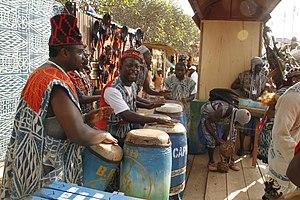
Joueurs de tam-tams de la région de l'ouest du Cameroun présenté lors du Fenac (Festival National des Arts et de la Culture) à Yaoundé au Cameroun This is an image from Cameroon
Le festival national des arts et de la culture est un festival camerounais institué le 8 avril 1991 par décret présidentiel après le succès du Festival des arts et de la culture organisé en 1988.
Le ndop ou dze ndouop ou nji ndop est une étoffe traditionnelle et rituelle bamiléké.
La culture du Cameroun, pays de l'Afrique centrale, désigne d'abord les pratiques culturelles observables de ses habitants.
La Région de l'Ouest est l'une des dix régions du Cameroun. Elle est le berceau des ethnies Bamiléké et Bamoun. Son chef-lieu est Bafoussam. D'autres villes de grande importance de la région de l'Ouest sont : Mbouda, Banka qui abrite l'archevêché catholique et les chutes du Mouankeu village du politicien Jean MbouédeuBandjoun, Dschang, Bangangté, Foumban, Bafang, Baham, Bamena. Elle est la plus petite région en superficie mais la plus importante du pays en densité. Elle est constituée d'une population à majorité jeune et très dynamique.